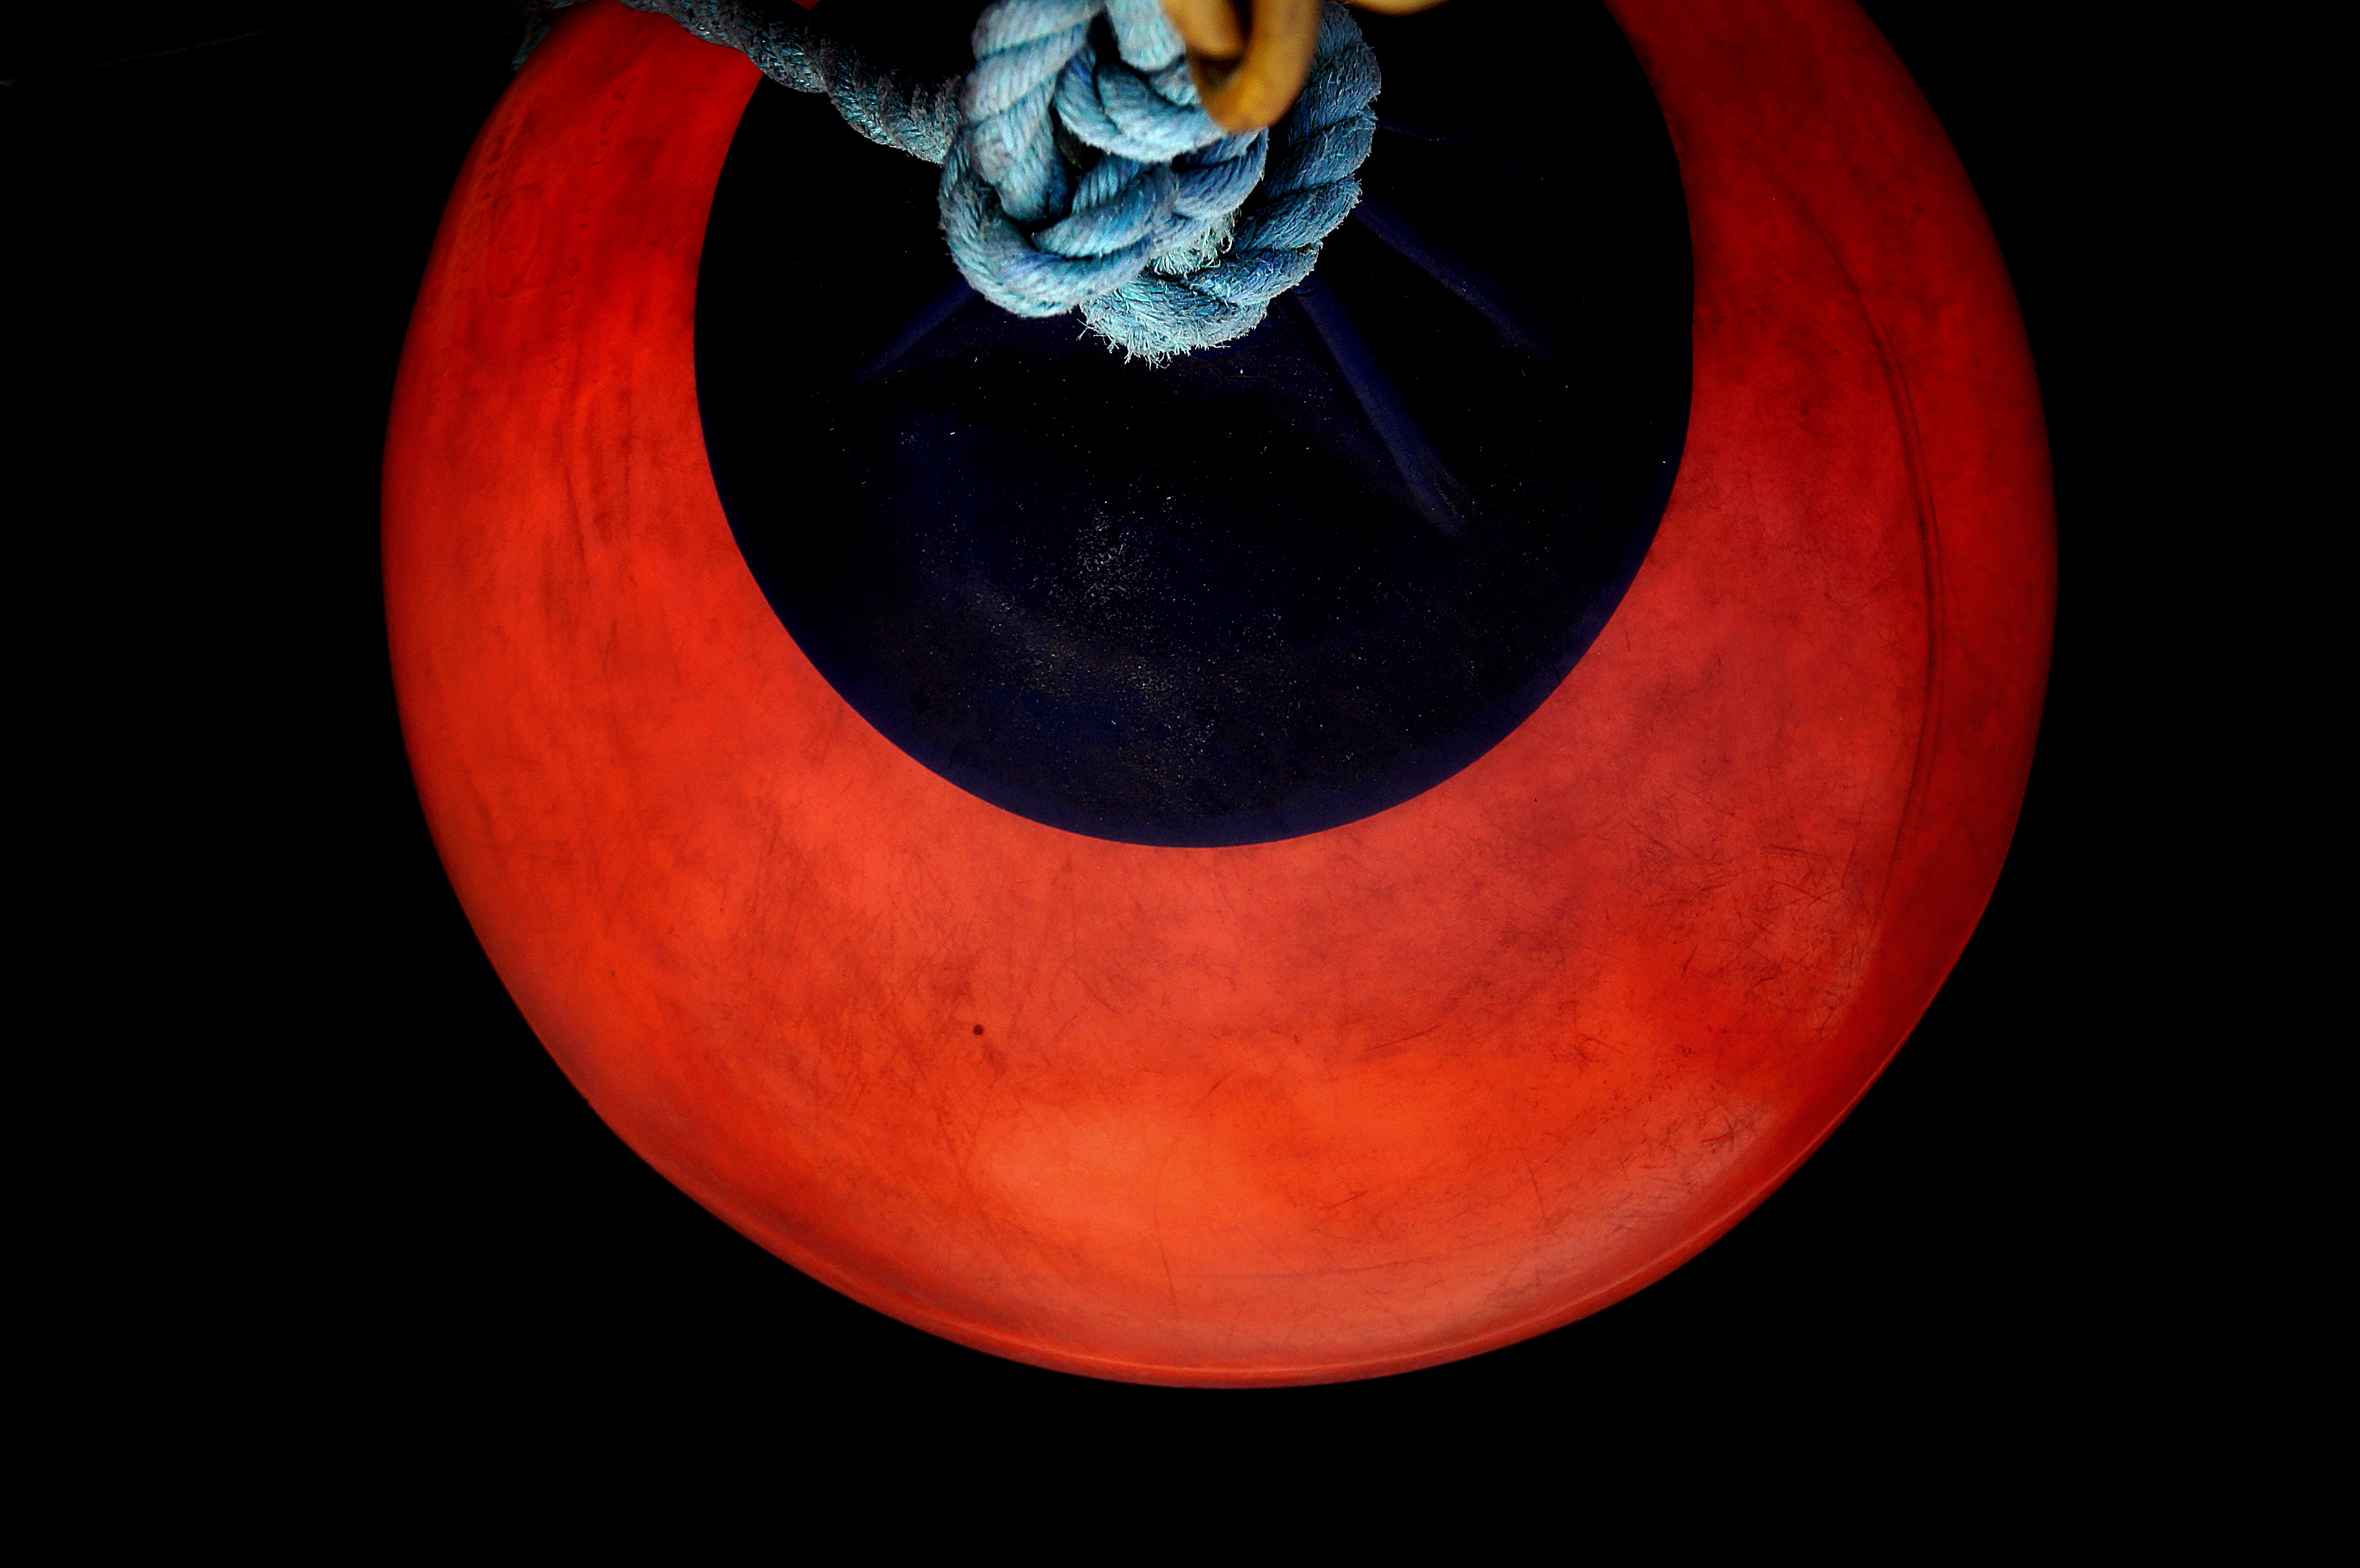
rope, light, flower, red, color, darkness, blue, black, float, circle, buoy, ball, sphere, planet, organ, sonyalpha, buoyant, shape, macro photography, astronomical object, computer wallpaper